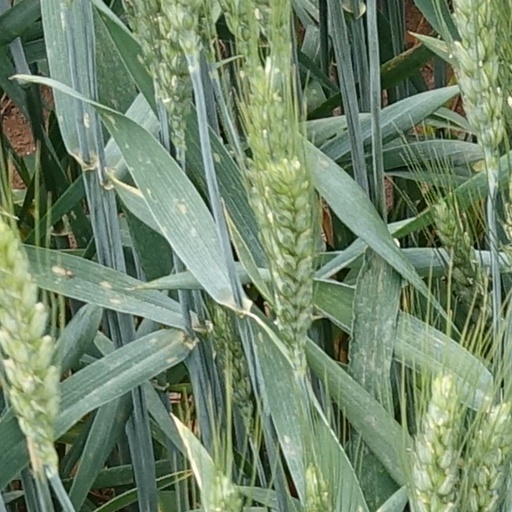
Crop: wheat